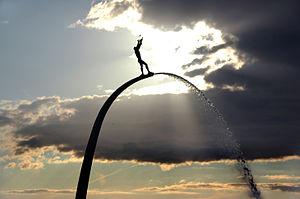
""Dieu, notre pere, sur l'arc-en-ciel"", une sculpture-fontaine de Carl Milles dans la banlieue de Stockholm. Carl Milles est un sculpteur suédois connu pour ses fontaines."